Kyle Fuller

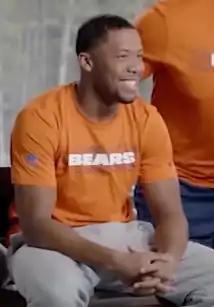
Fuller with the Bears in 2018

On March 16, 2018, the Green Bay Packers extended a four–year, $56 million contract with $18 million guaranteed offer to Fuller as a restricted free agent. The same day, the Chicago Bears chose to match the offer by the Green Bay Packers and signed Fuller to a four–year, $56 million contract extension that included $19 million guaranteed upon signing and an initial signing bonus of $18 million.